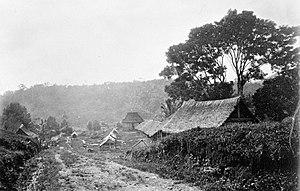
Lolo est un nagari du kabupaten de Tanah Datar dans la province de Sumatra occidental en Indonésie.